Skyscraper (2011 film)

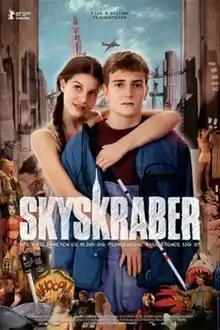
Film poster

Skyscraper is a 2011 Danish drama film written and directed by Rune Schjøtt.